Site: brandenburg
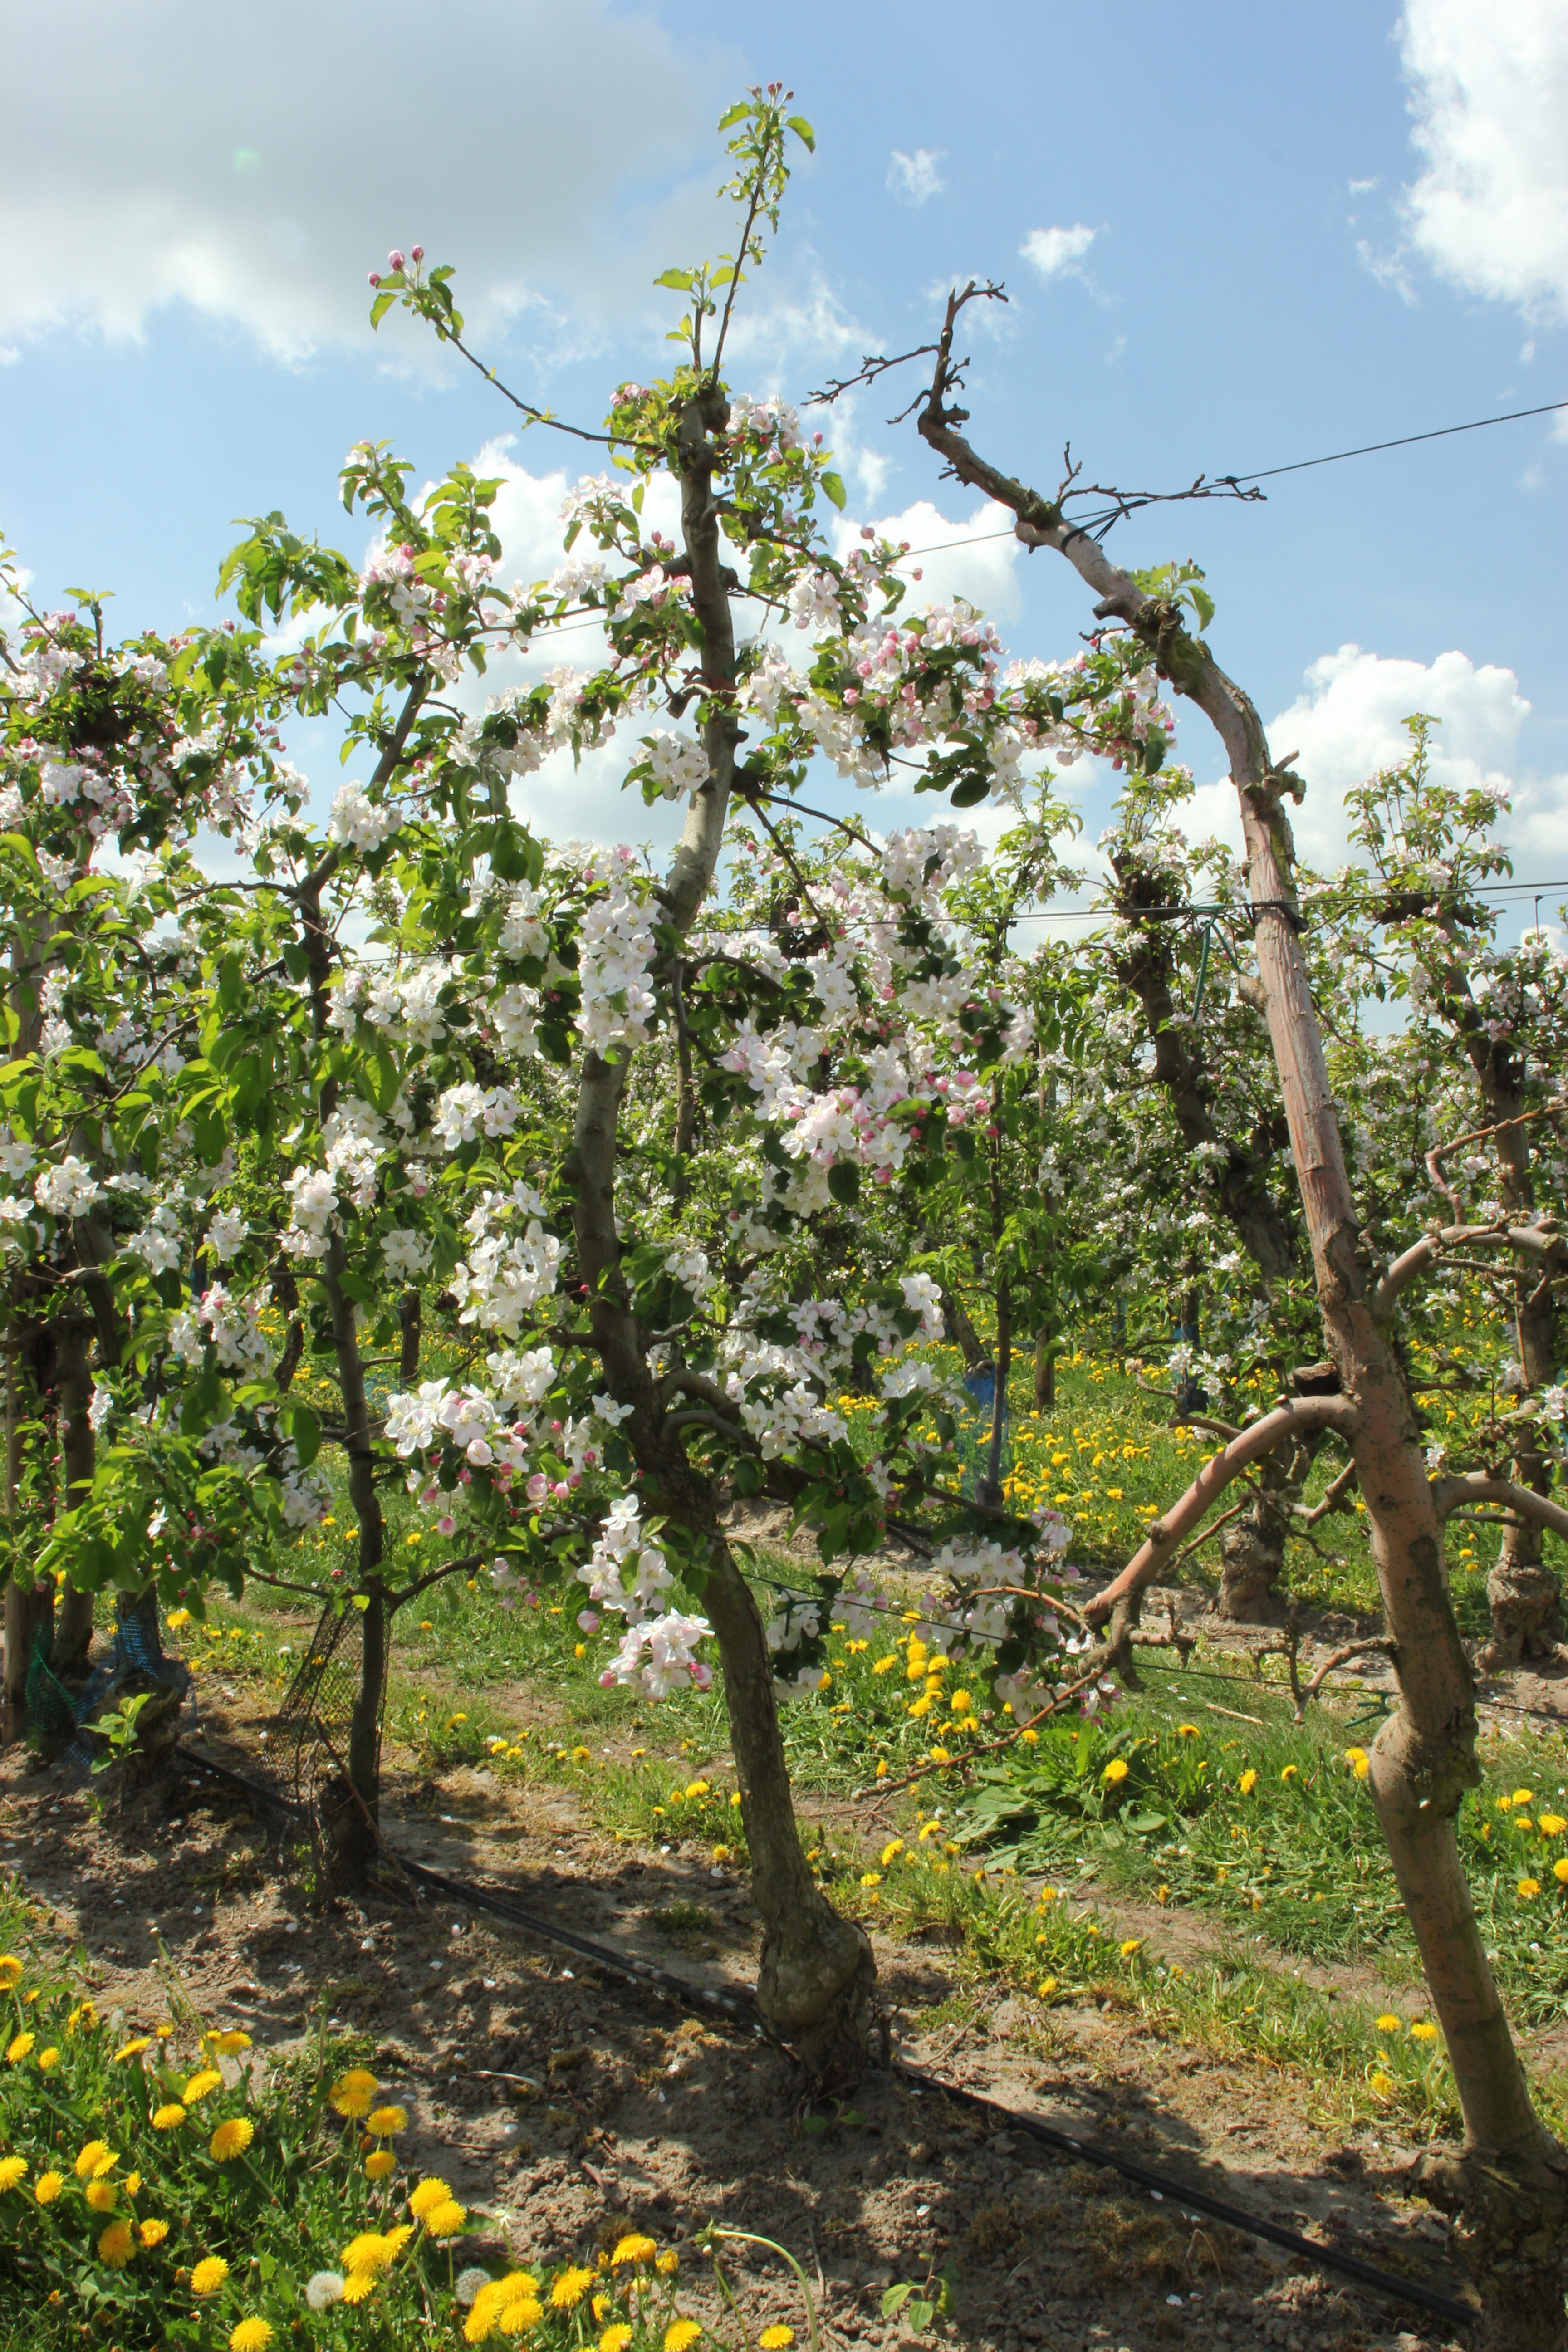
Growth stage (BBCH 65): Flowering